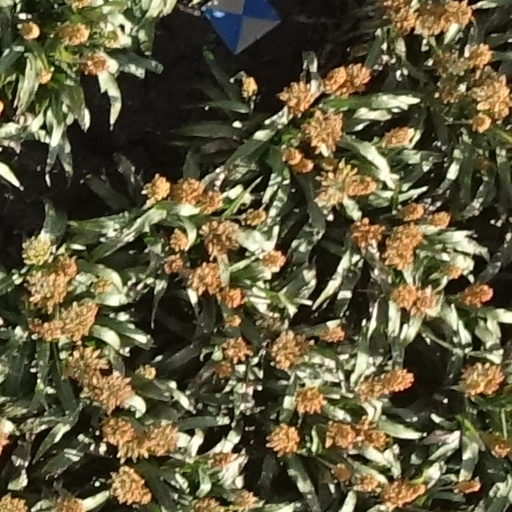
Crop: sorghum